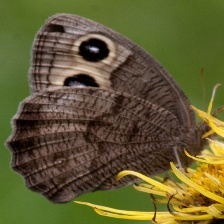
Species: COMMON WOOD-NYMPH
Butterfly family (ImageNet category): ringlet